Sen Çal Kapımı

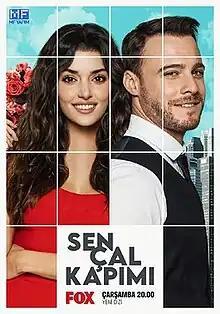

Sen Çal Kapımı (known internationally as You Knock on My Door (Love Is in the Air)) [not to be confused with the Turkish series Yer Gok Ask (Love Is in the Air)] is a Turkish romantic comedy television series starring Hande Erçel and Kerem Bürsin. It aired on Fox from July 8, 2020 to September 8, 2021.